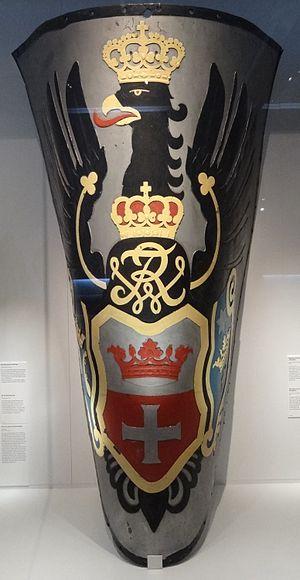
Le Königsberg est l'un des trois croiseurs légers de classe Königsberg de la Kriegsmarine.